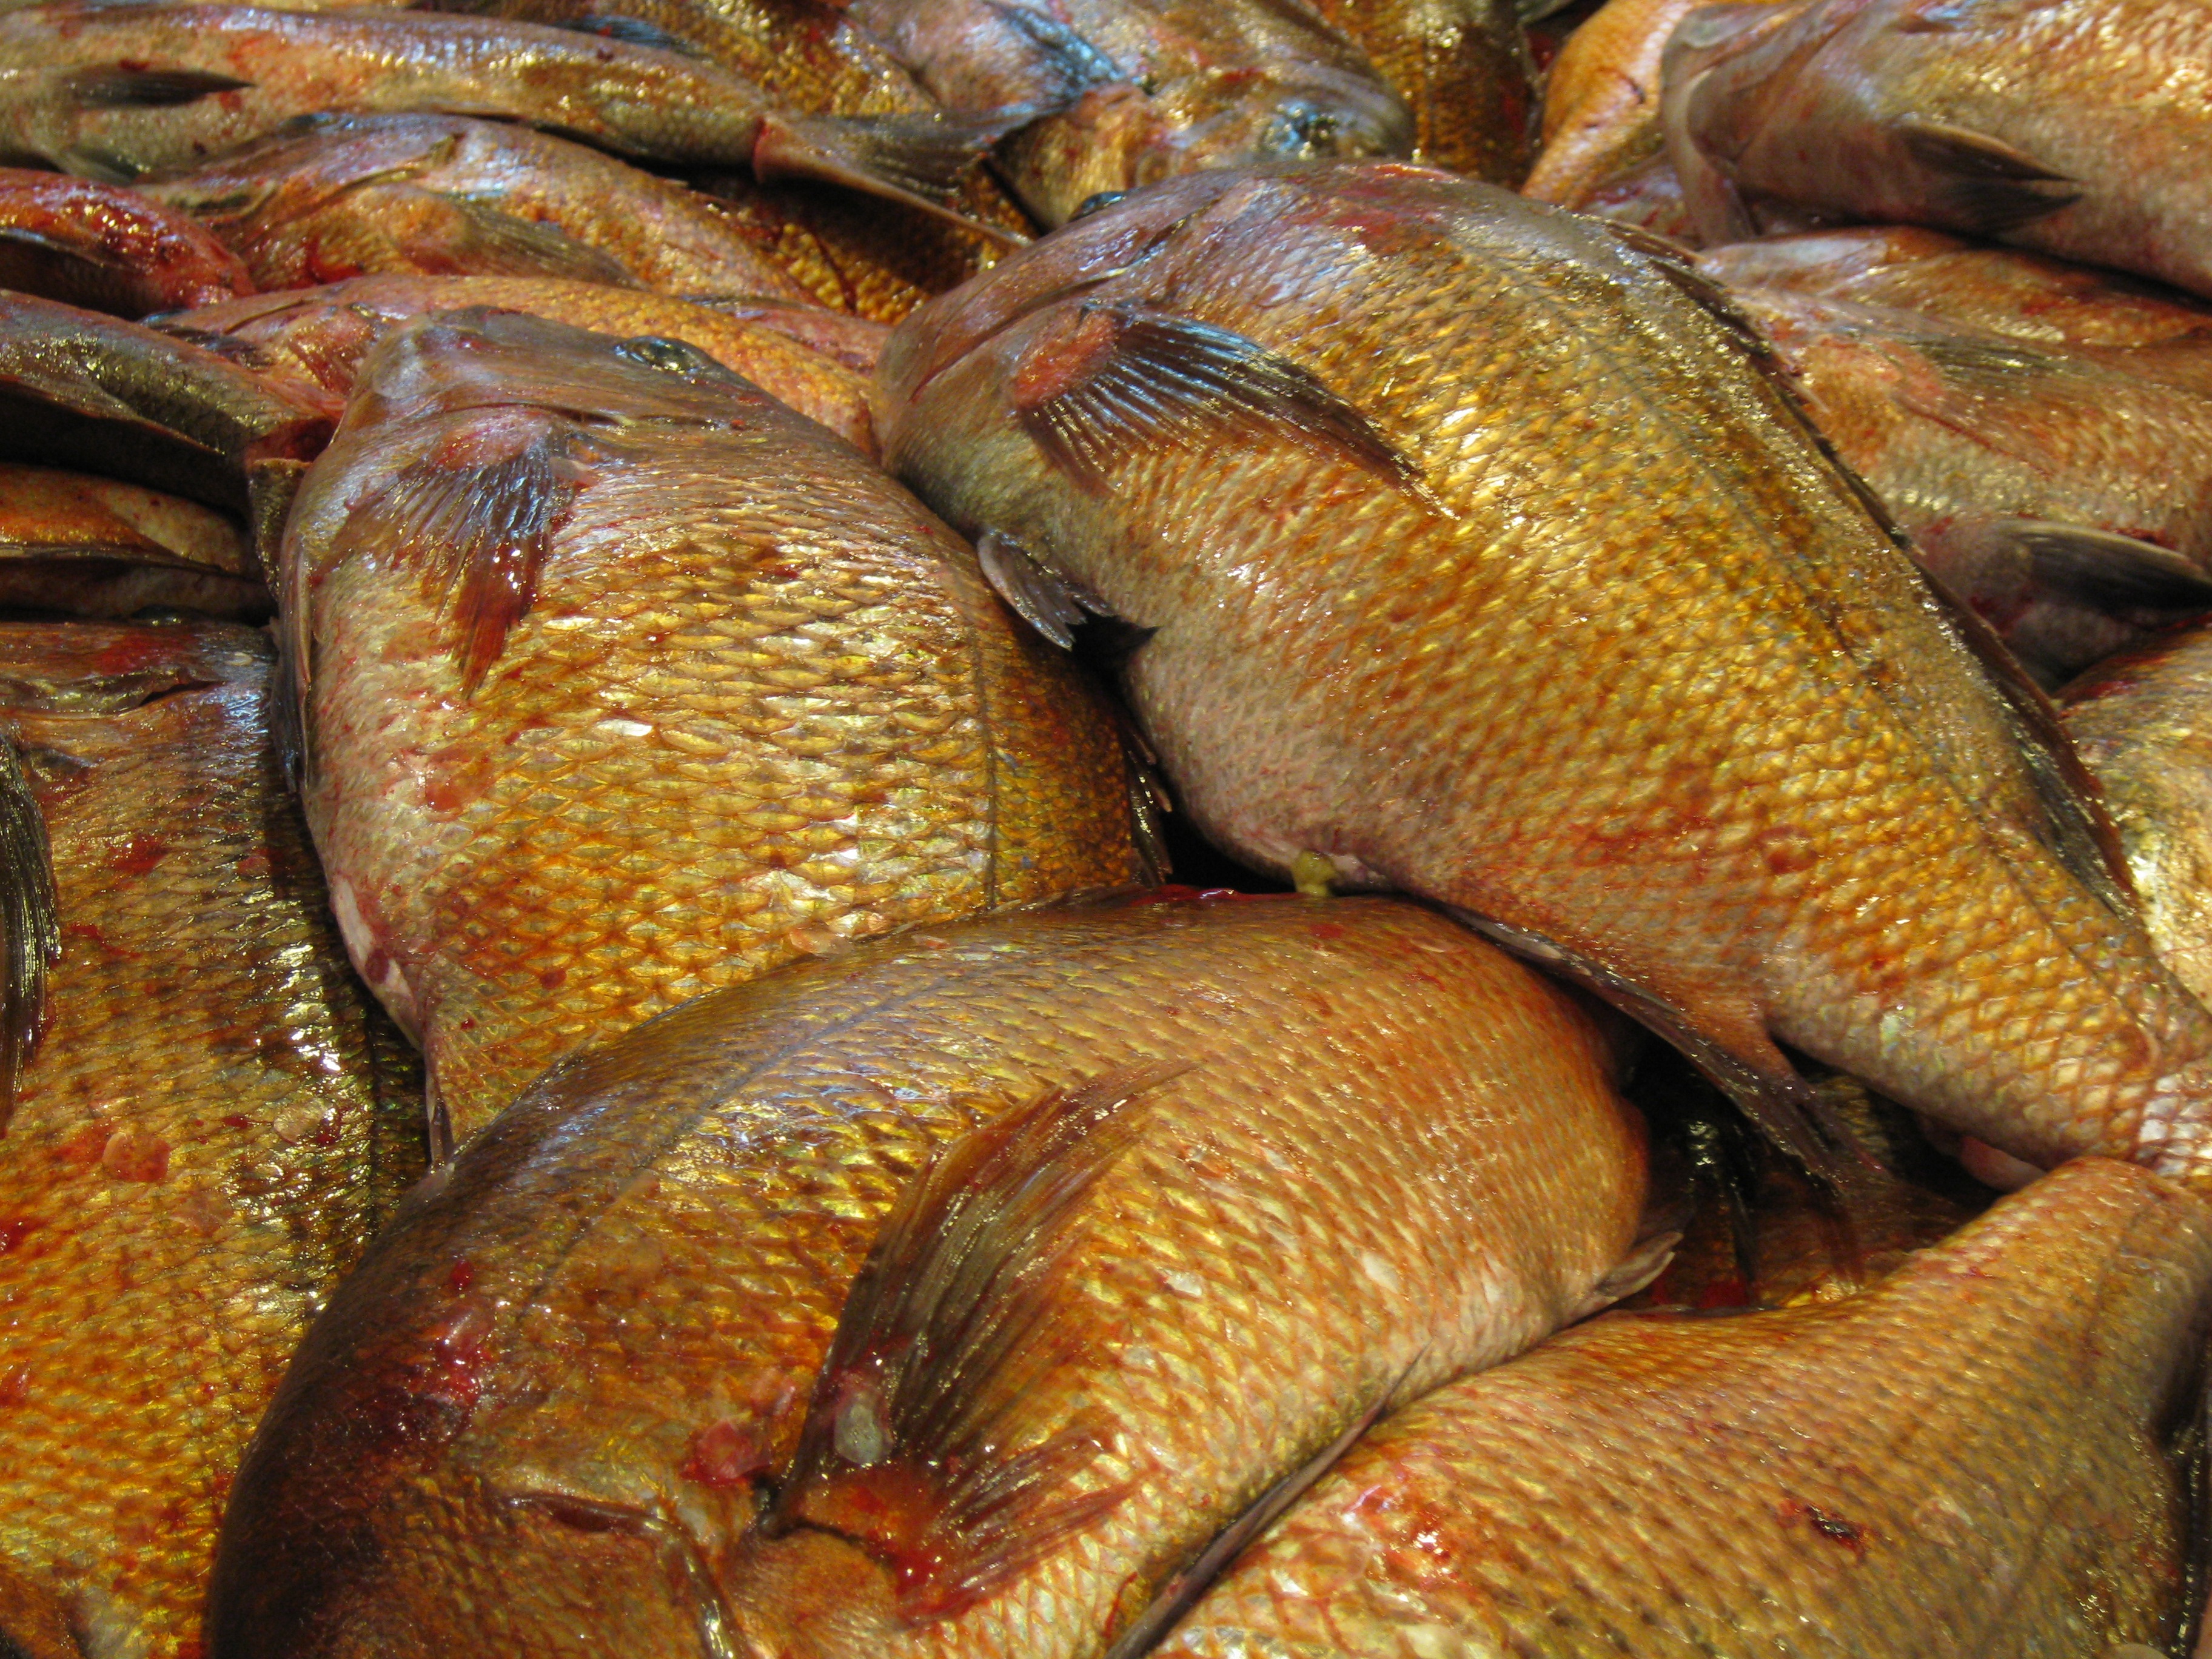
tourist, dish, food, seafood, market, attraction, fish, japan, tokyo, japanese, carp, snapper, smoked fish, red snapper, tilapia, common rudd, red seabream, tsukiji